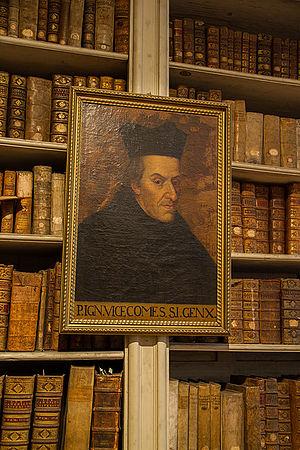
Portrait du prêtre jésuite Ignatius Vicecomes. Bibliothèque du Grand Séminaire de Strasbourg. Conservateur
Ignacio Visconti, né le 31 juillet 1682 à Milan, Italie et décédé le 4 mai 1755 à Rome, était un prêtre jésuite italien. Il fut élu le 16ᵉ Supérieur général de la Compagnie de Jésus le 4 juillet 1751.